Impossible Mission II

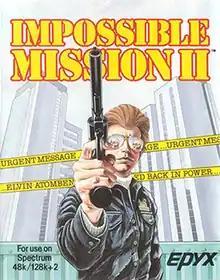

Impossible Mission II is a video game developed by Novotrade and published by Epyx in 1988. It was released for the Commodore 64, ZX Spectrum, Amstrad CPC, Enterprise 128, Nintendo Entertainment System, MS-DOS, Atari ST, Apple II with at least 128K, Apple IIGS, and Amiga.